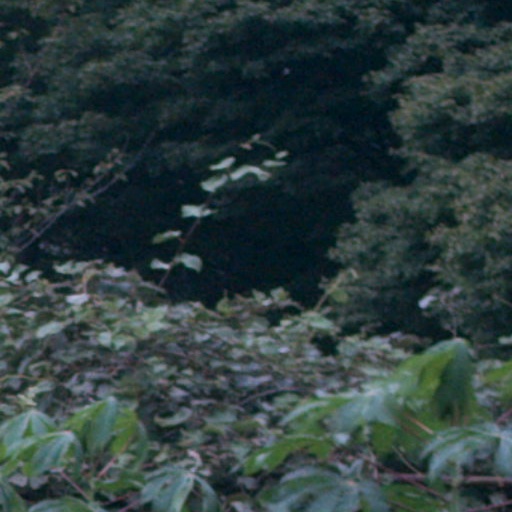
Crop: cassava